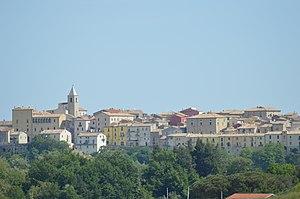
Casacalenda est une commune italienne de la province de Campobasso dans la région Molise en Italie.